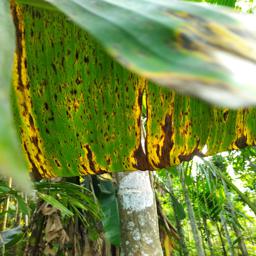
Label: BLACK SIGATOKA